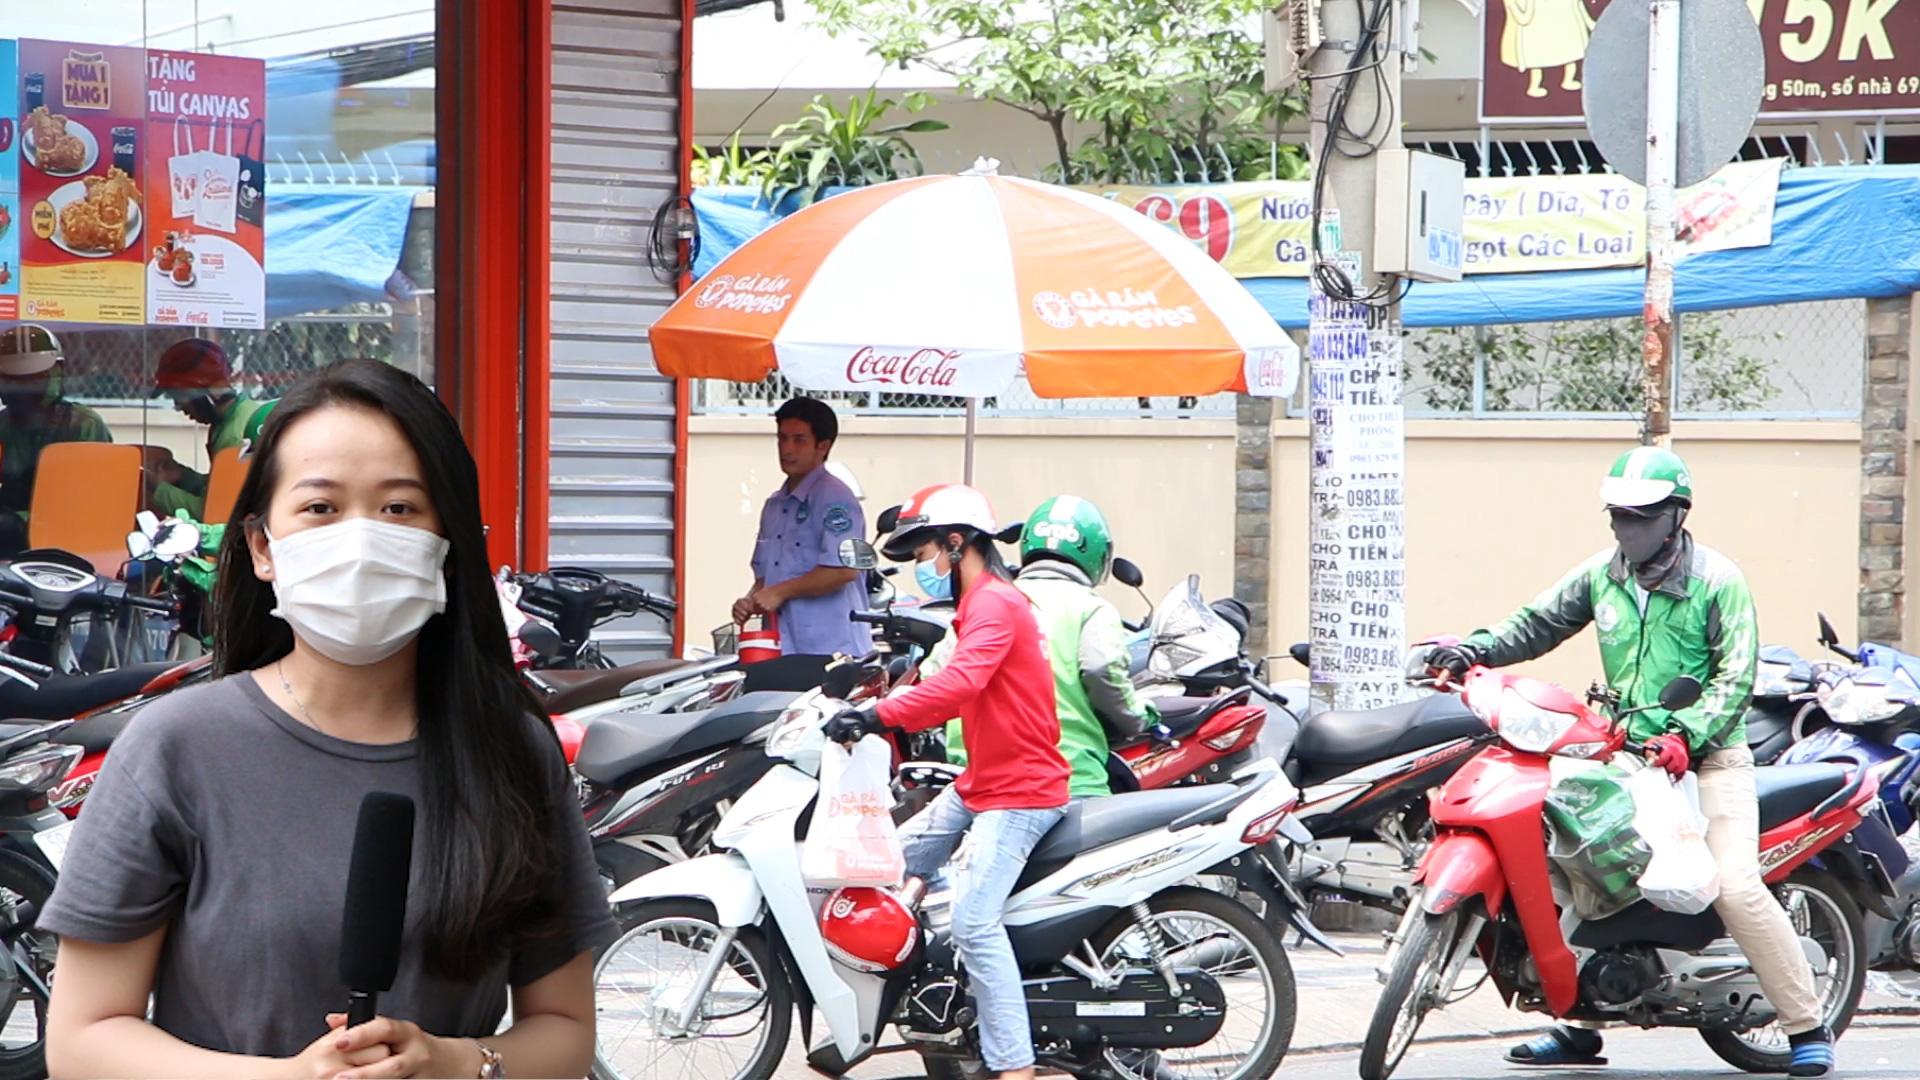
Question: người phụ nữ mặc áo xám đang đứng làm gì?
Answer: đang đứng nói để ghi hình